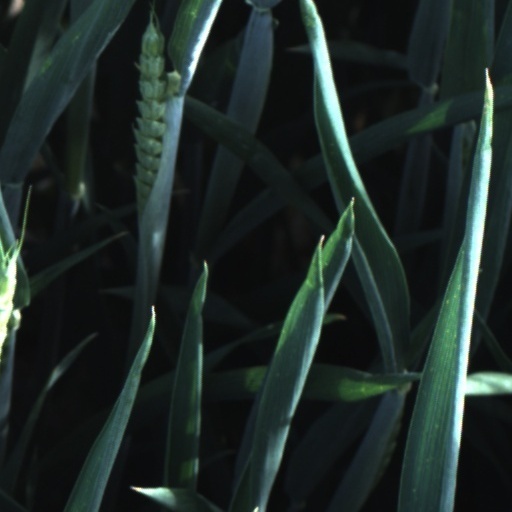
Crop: wheat